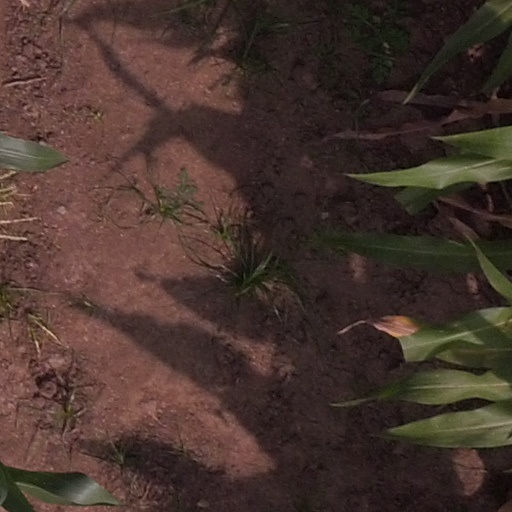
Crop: maize; corn